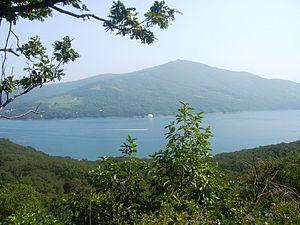
Le tourisme dans le kraï du Primorié se caractérise par l'influence de la mer, l'existence de nombreuses rivières et montagnes, la richesse de sa flore et de sa faune. Les plages et les bases de loisirs sont réparties sur le littoral de la mer du Japon.